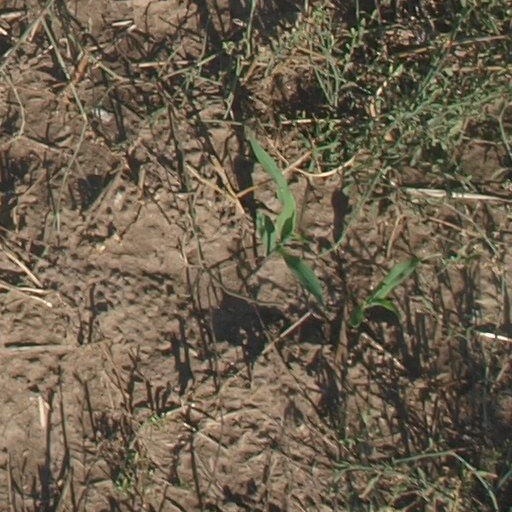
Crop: maize; corn